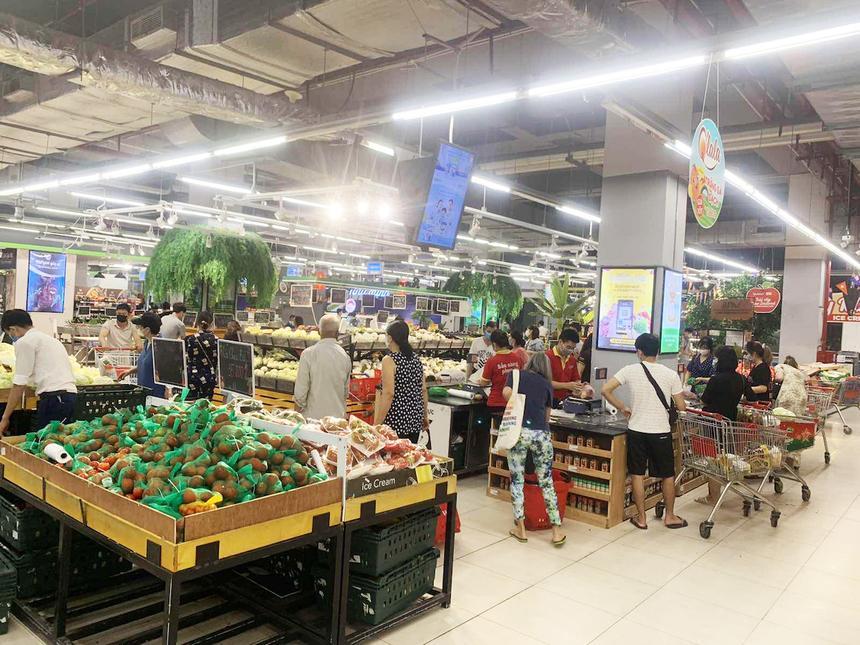
người đàn ông mặc áo mặc áo màu trắng đang đứng bên cạnh chiếc xe đẩy thì đang trả tiền